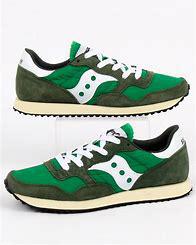
Brand: Saucony
Model: DXN